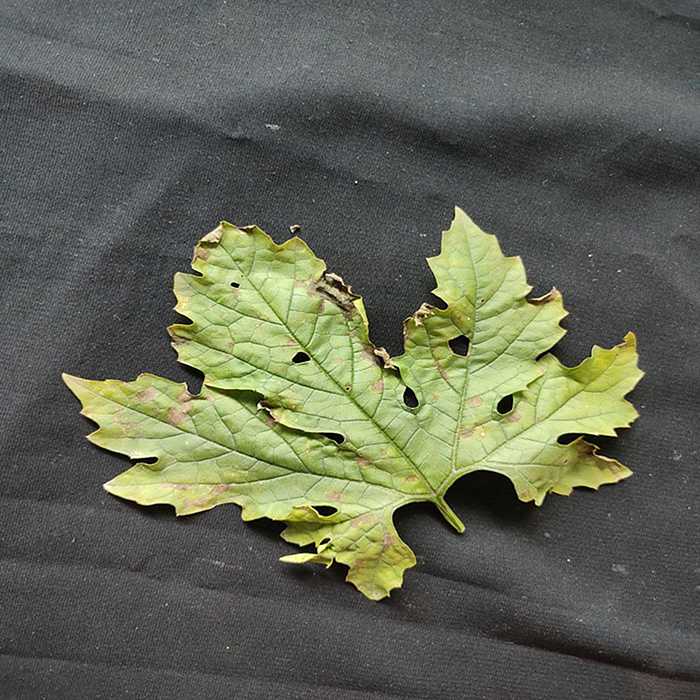
Plant: Bitter Gourd
Label: Downey mildew